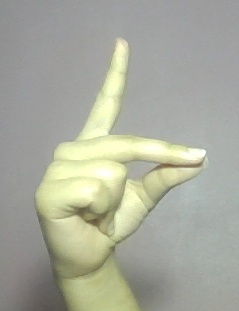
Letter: ta